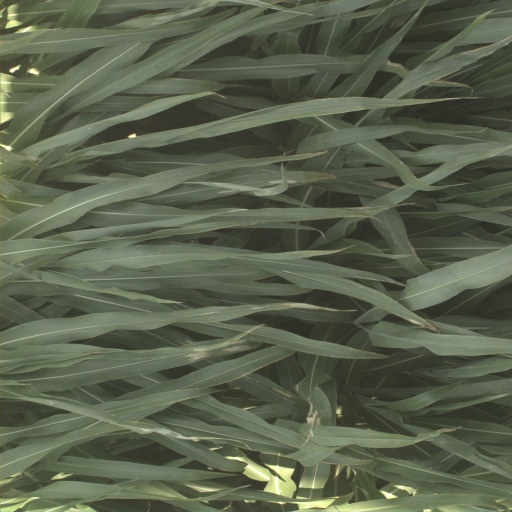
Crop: sorghum